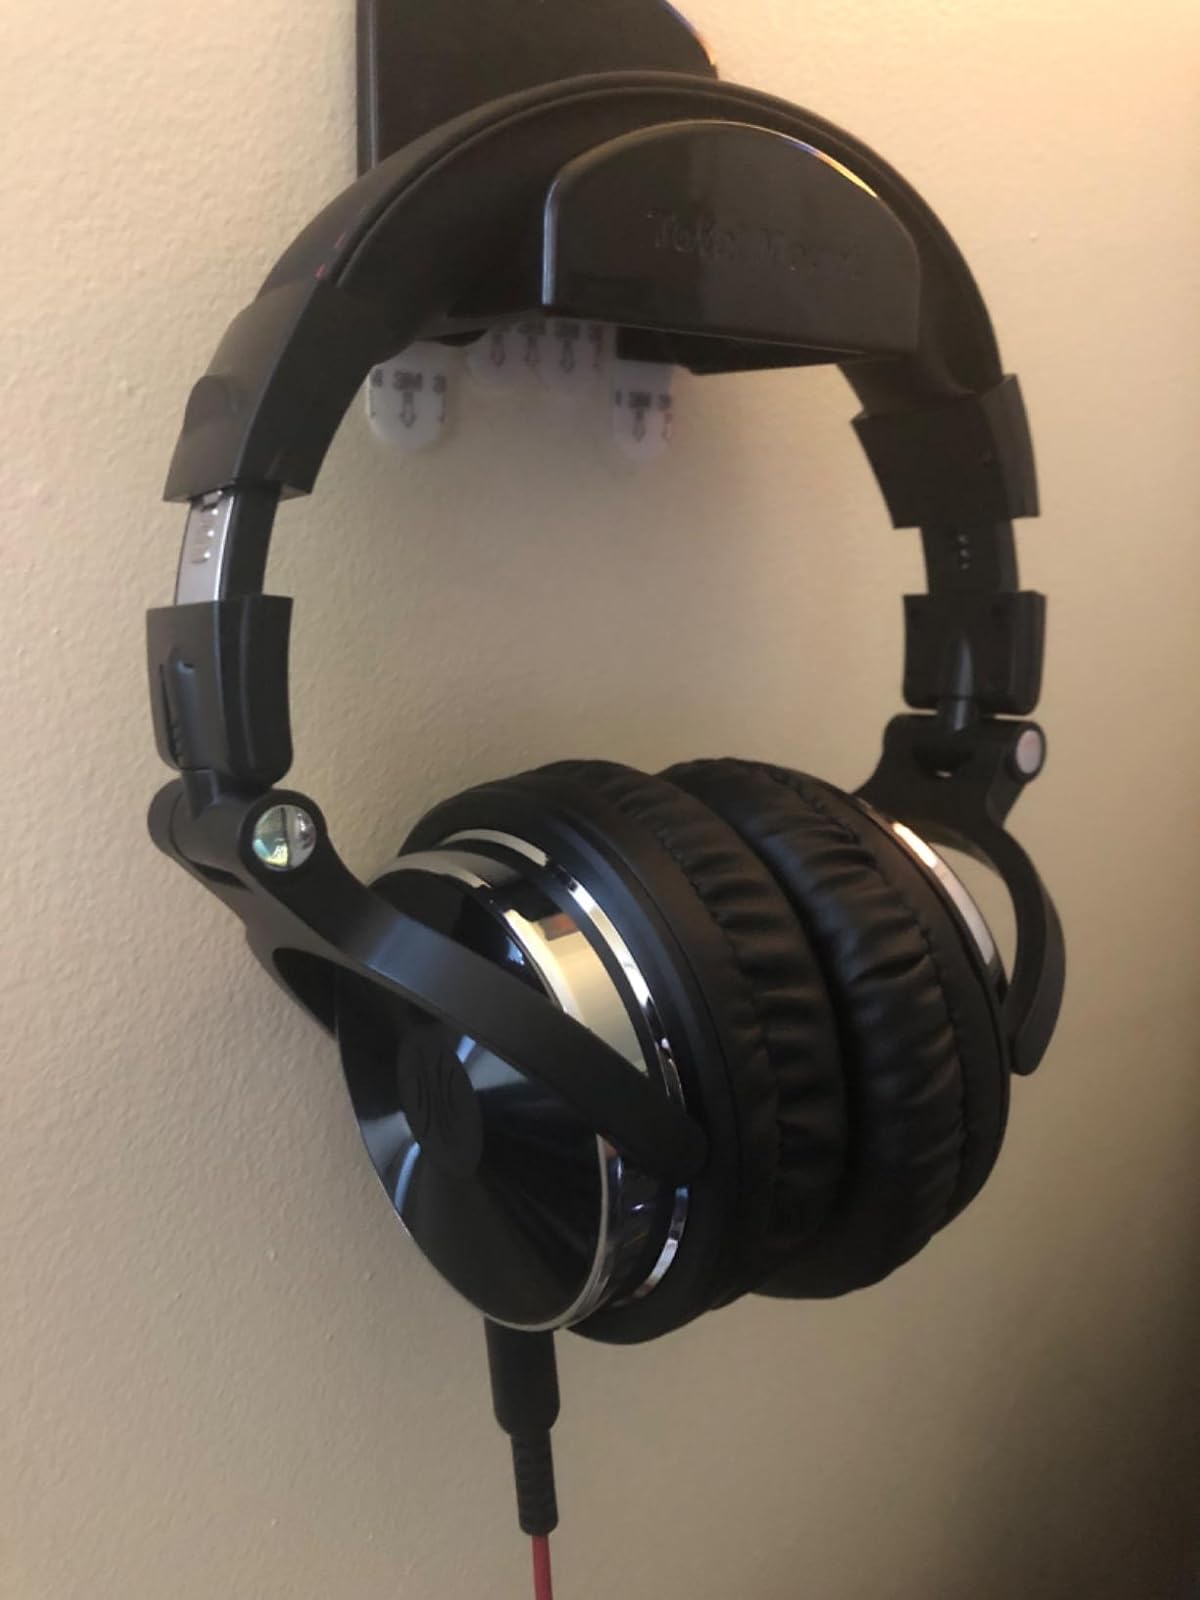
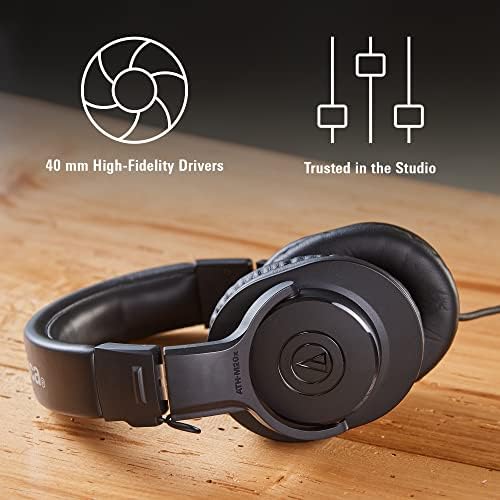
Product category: headphones
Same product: no